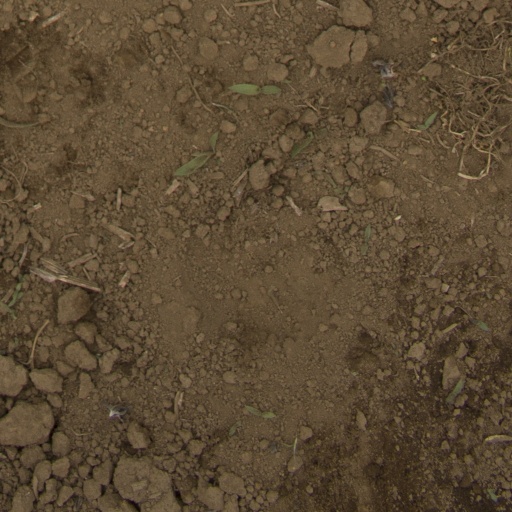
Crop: Jerusalem artichoke